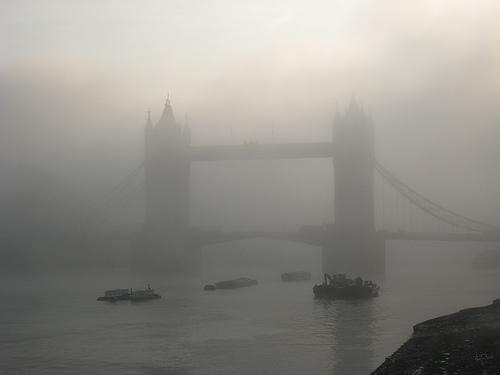
Weather: foggy or hazy